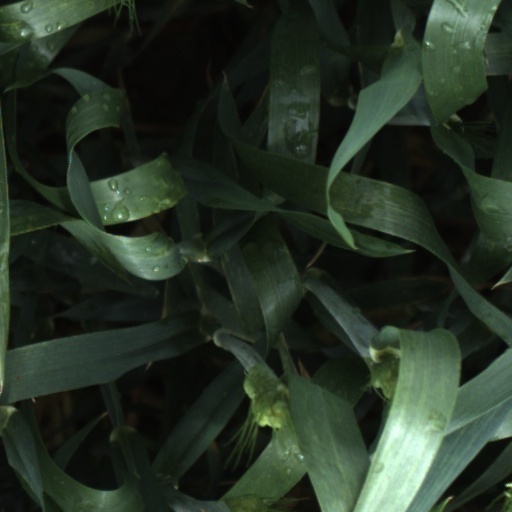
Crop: wheat